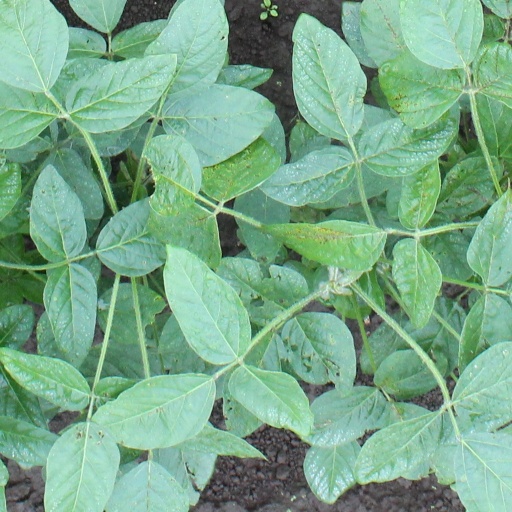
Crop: soybean